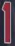
Number: 1